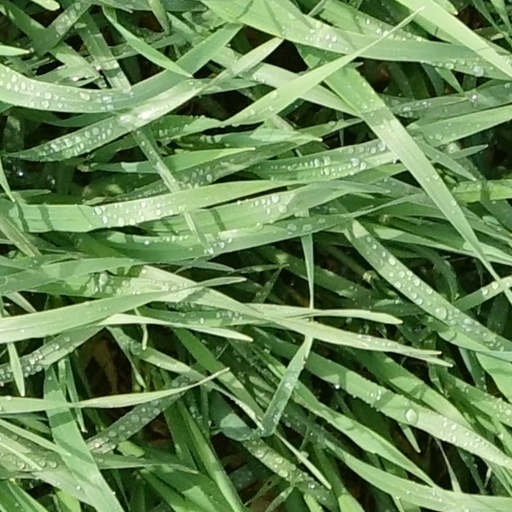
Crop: wheat